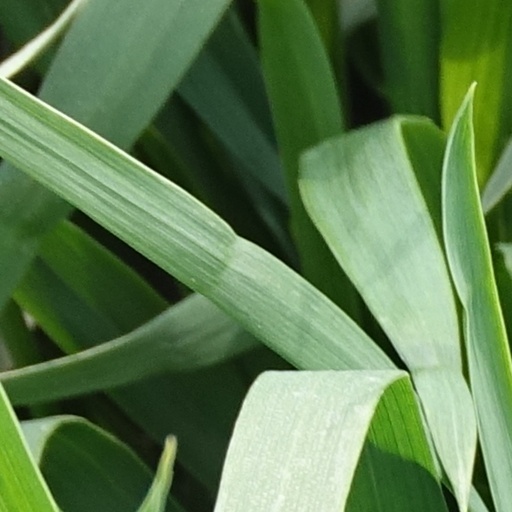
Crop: wheat